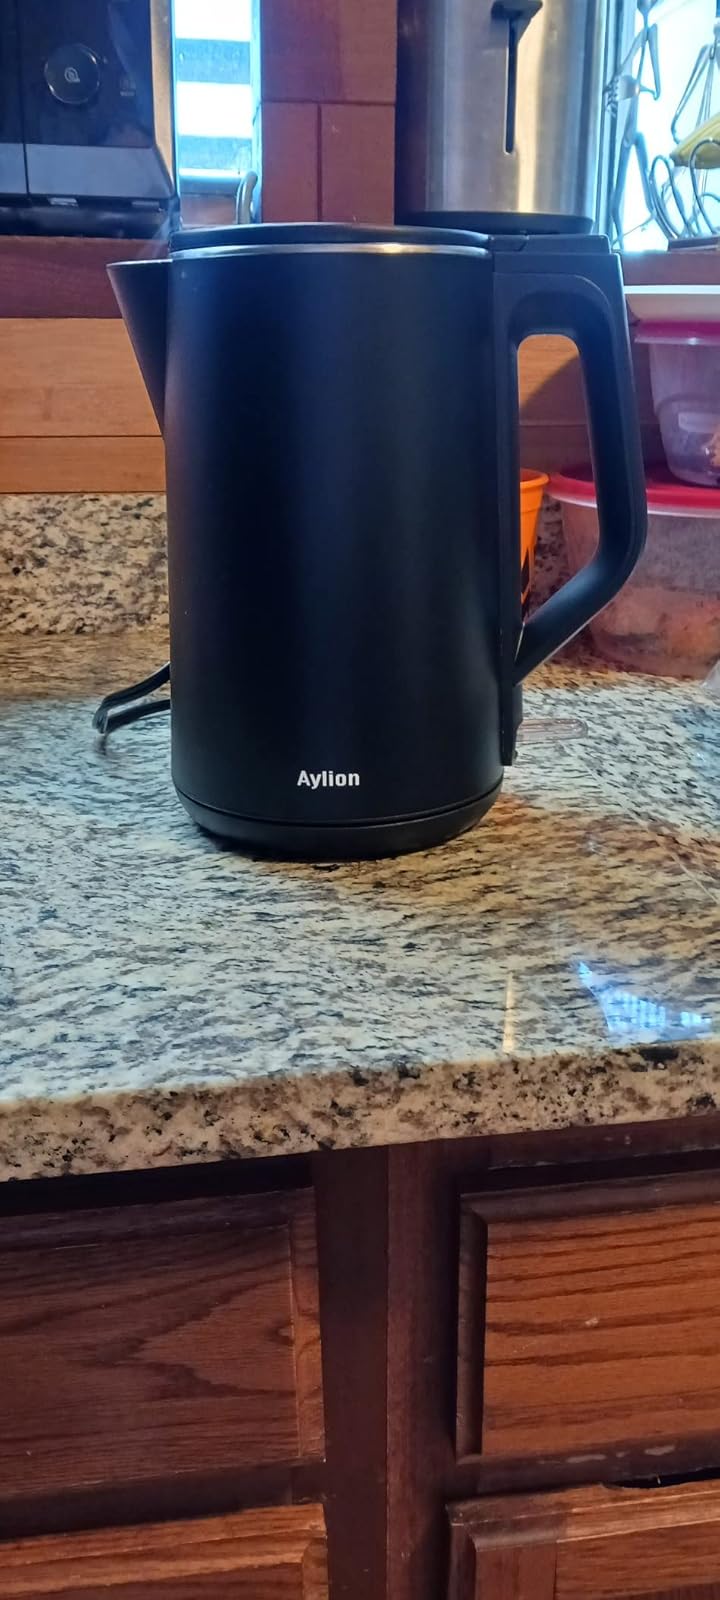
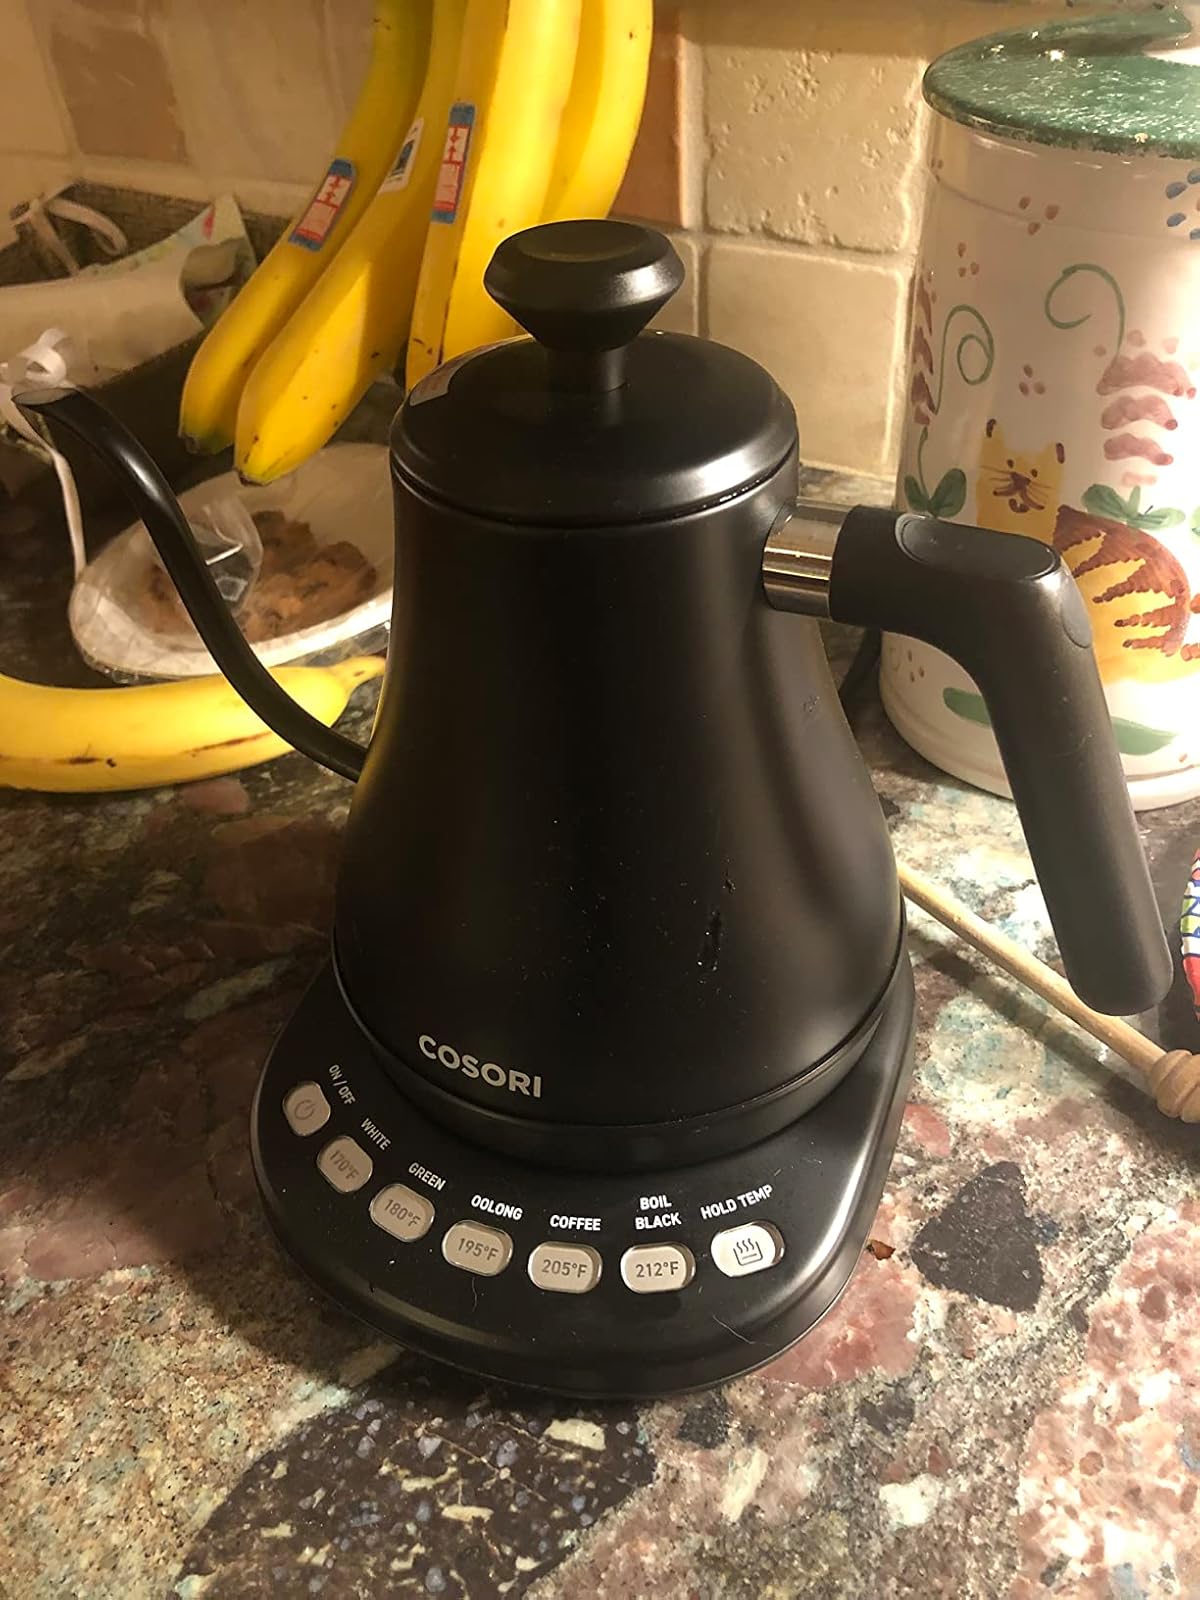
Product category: items_kettle
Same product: no